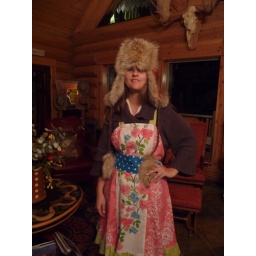
Petra tries on a mushers hat at the fabulous Matanuska Lodge, our bed and breakfast in the Matanuska Valley, Alaska